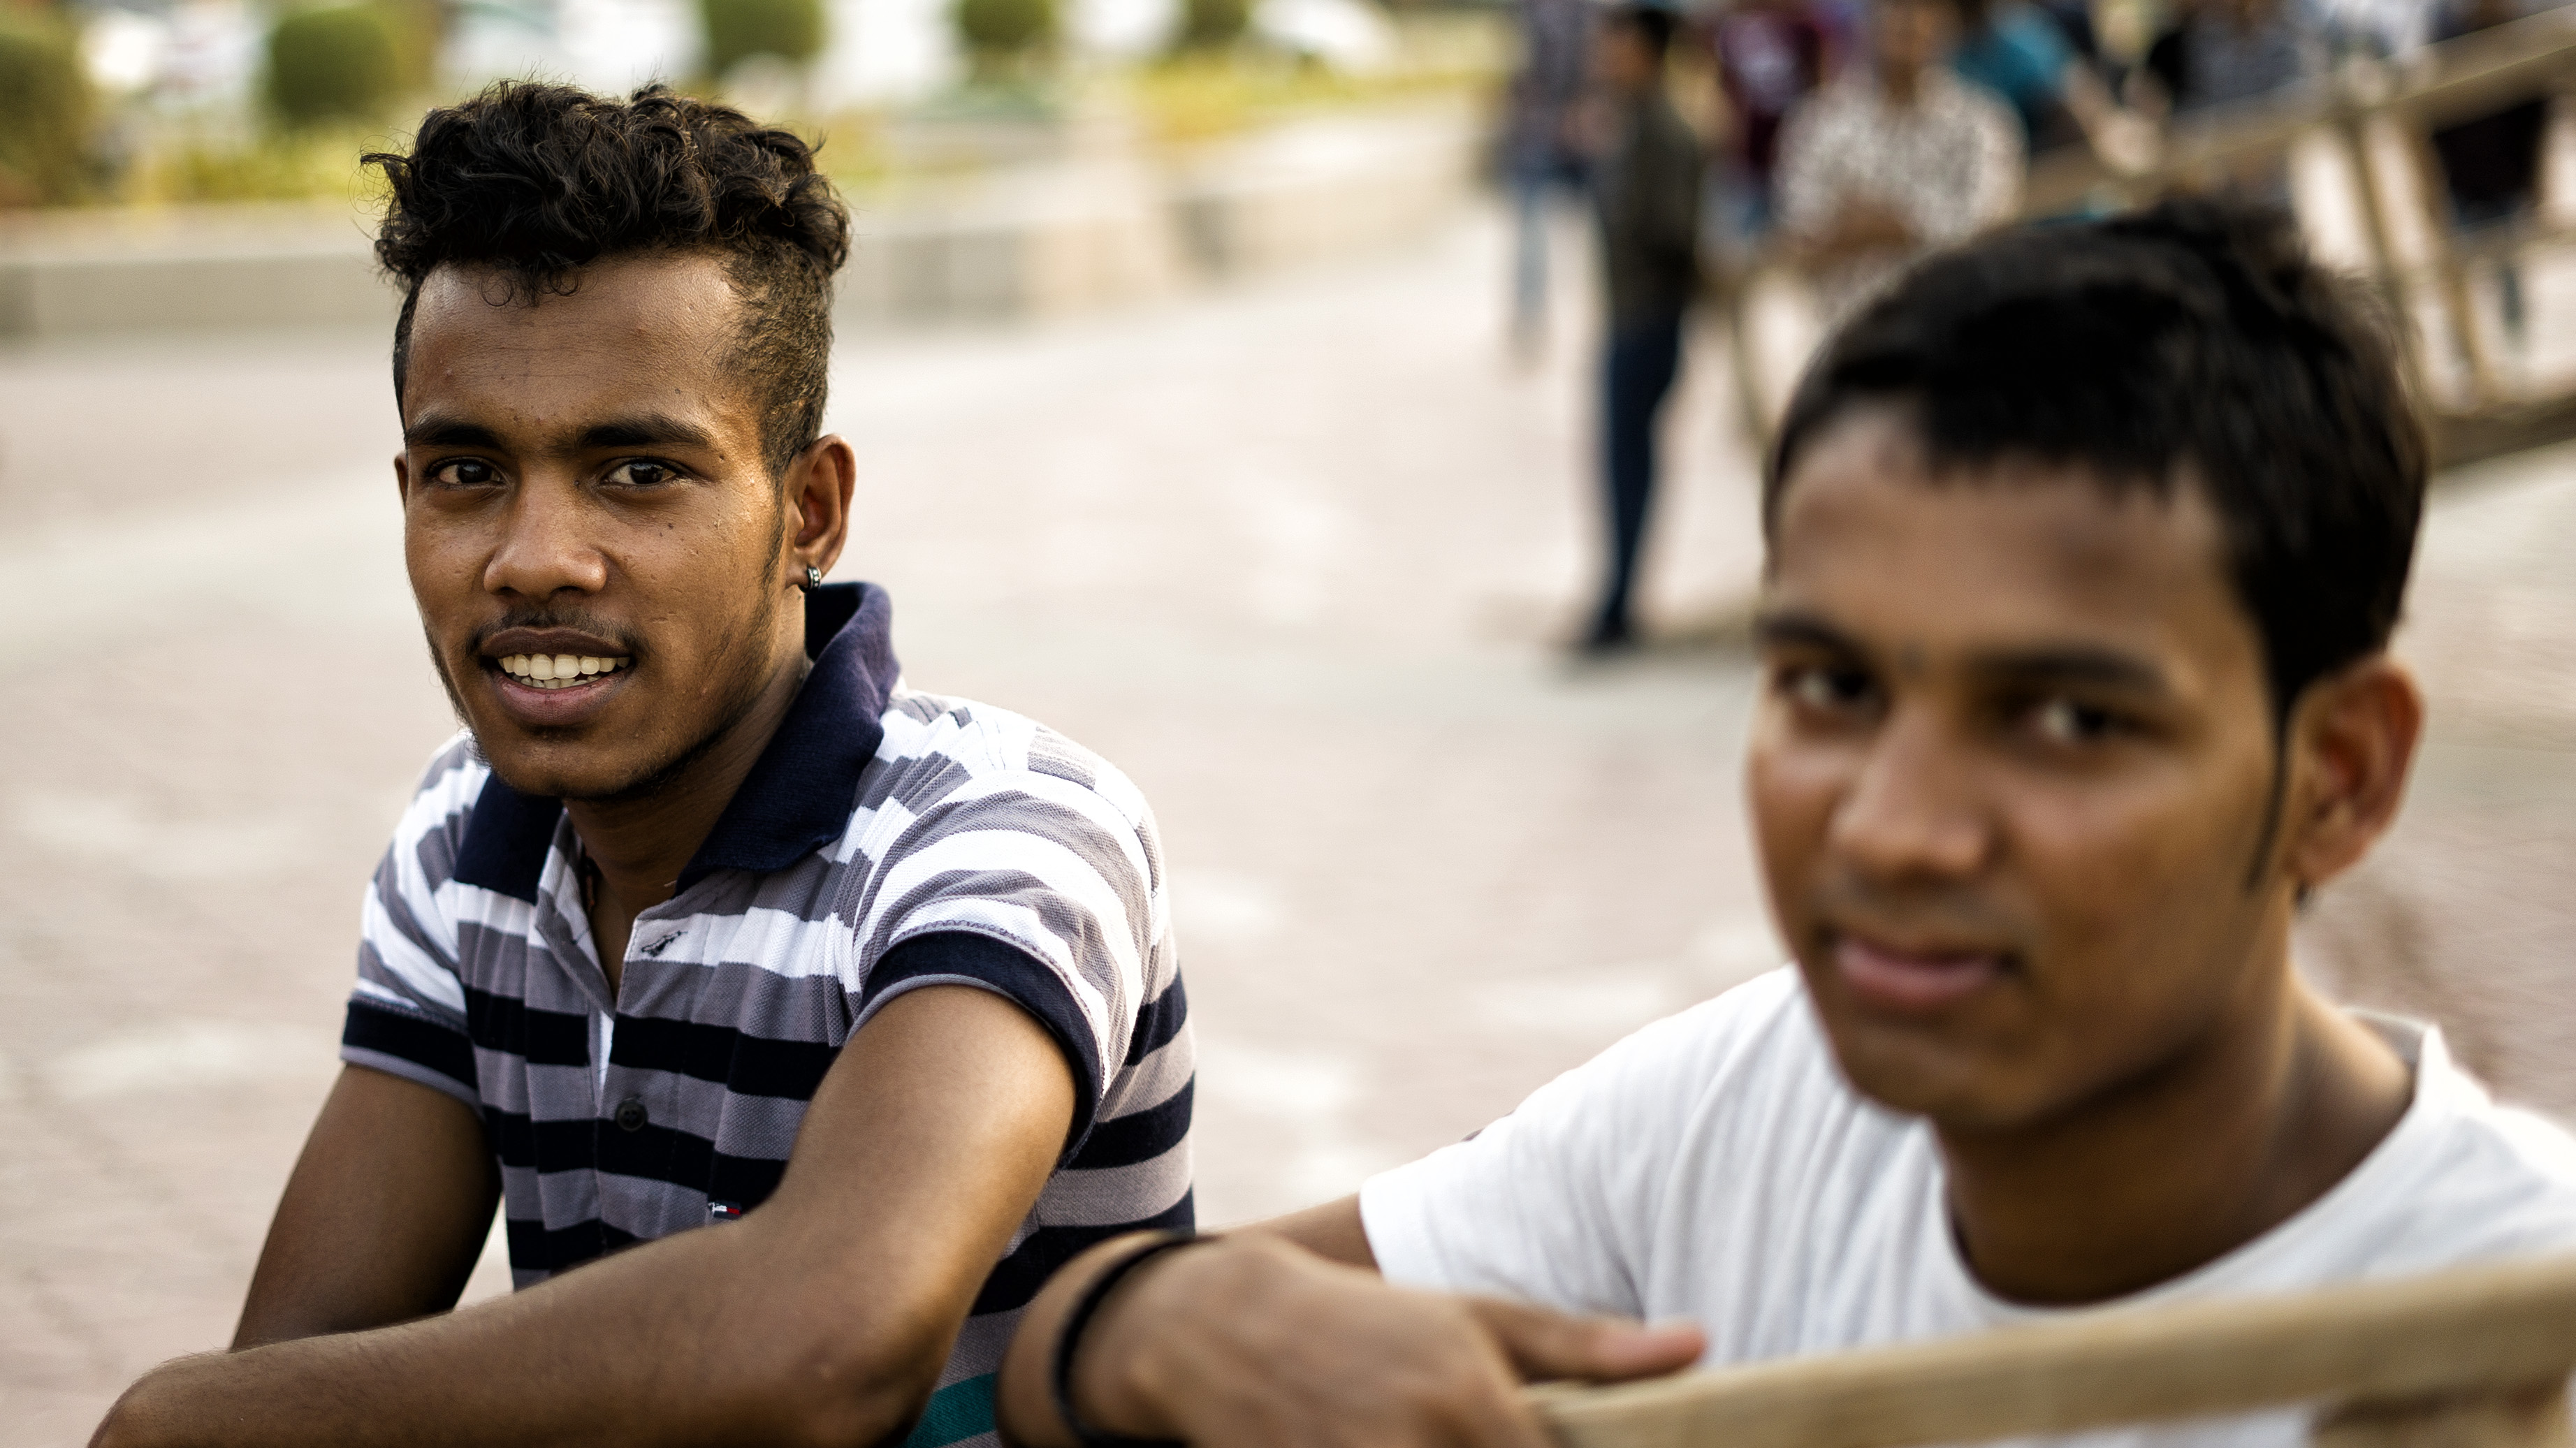
people, child, smile, adaptation, student